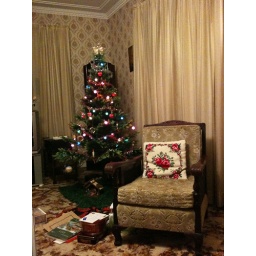
Chrissy tree in lounge